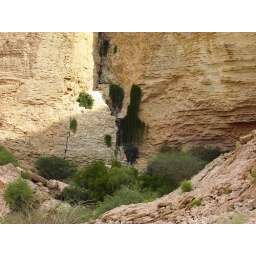
Het water sijpelt door de gaten in de rotsen en geeft de mogelijkheid aan de planten er te groeien.